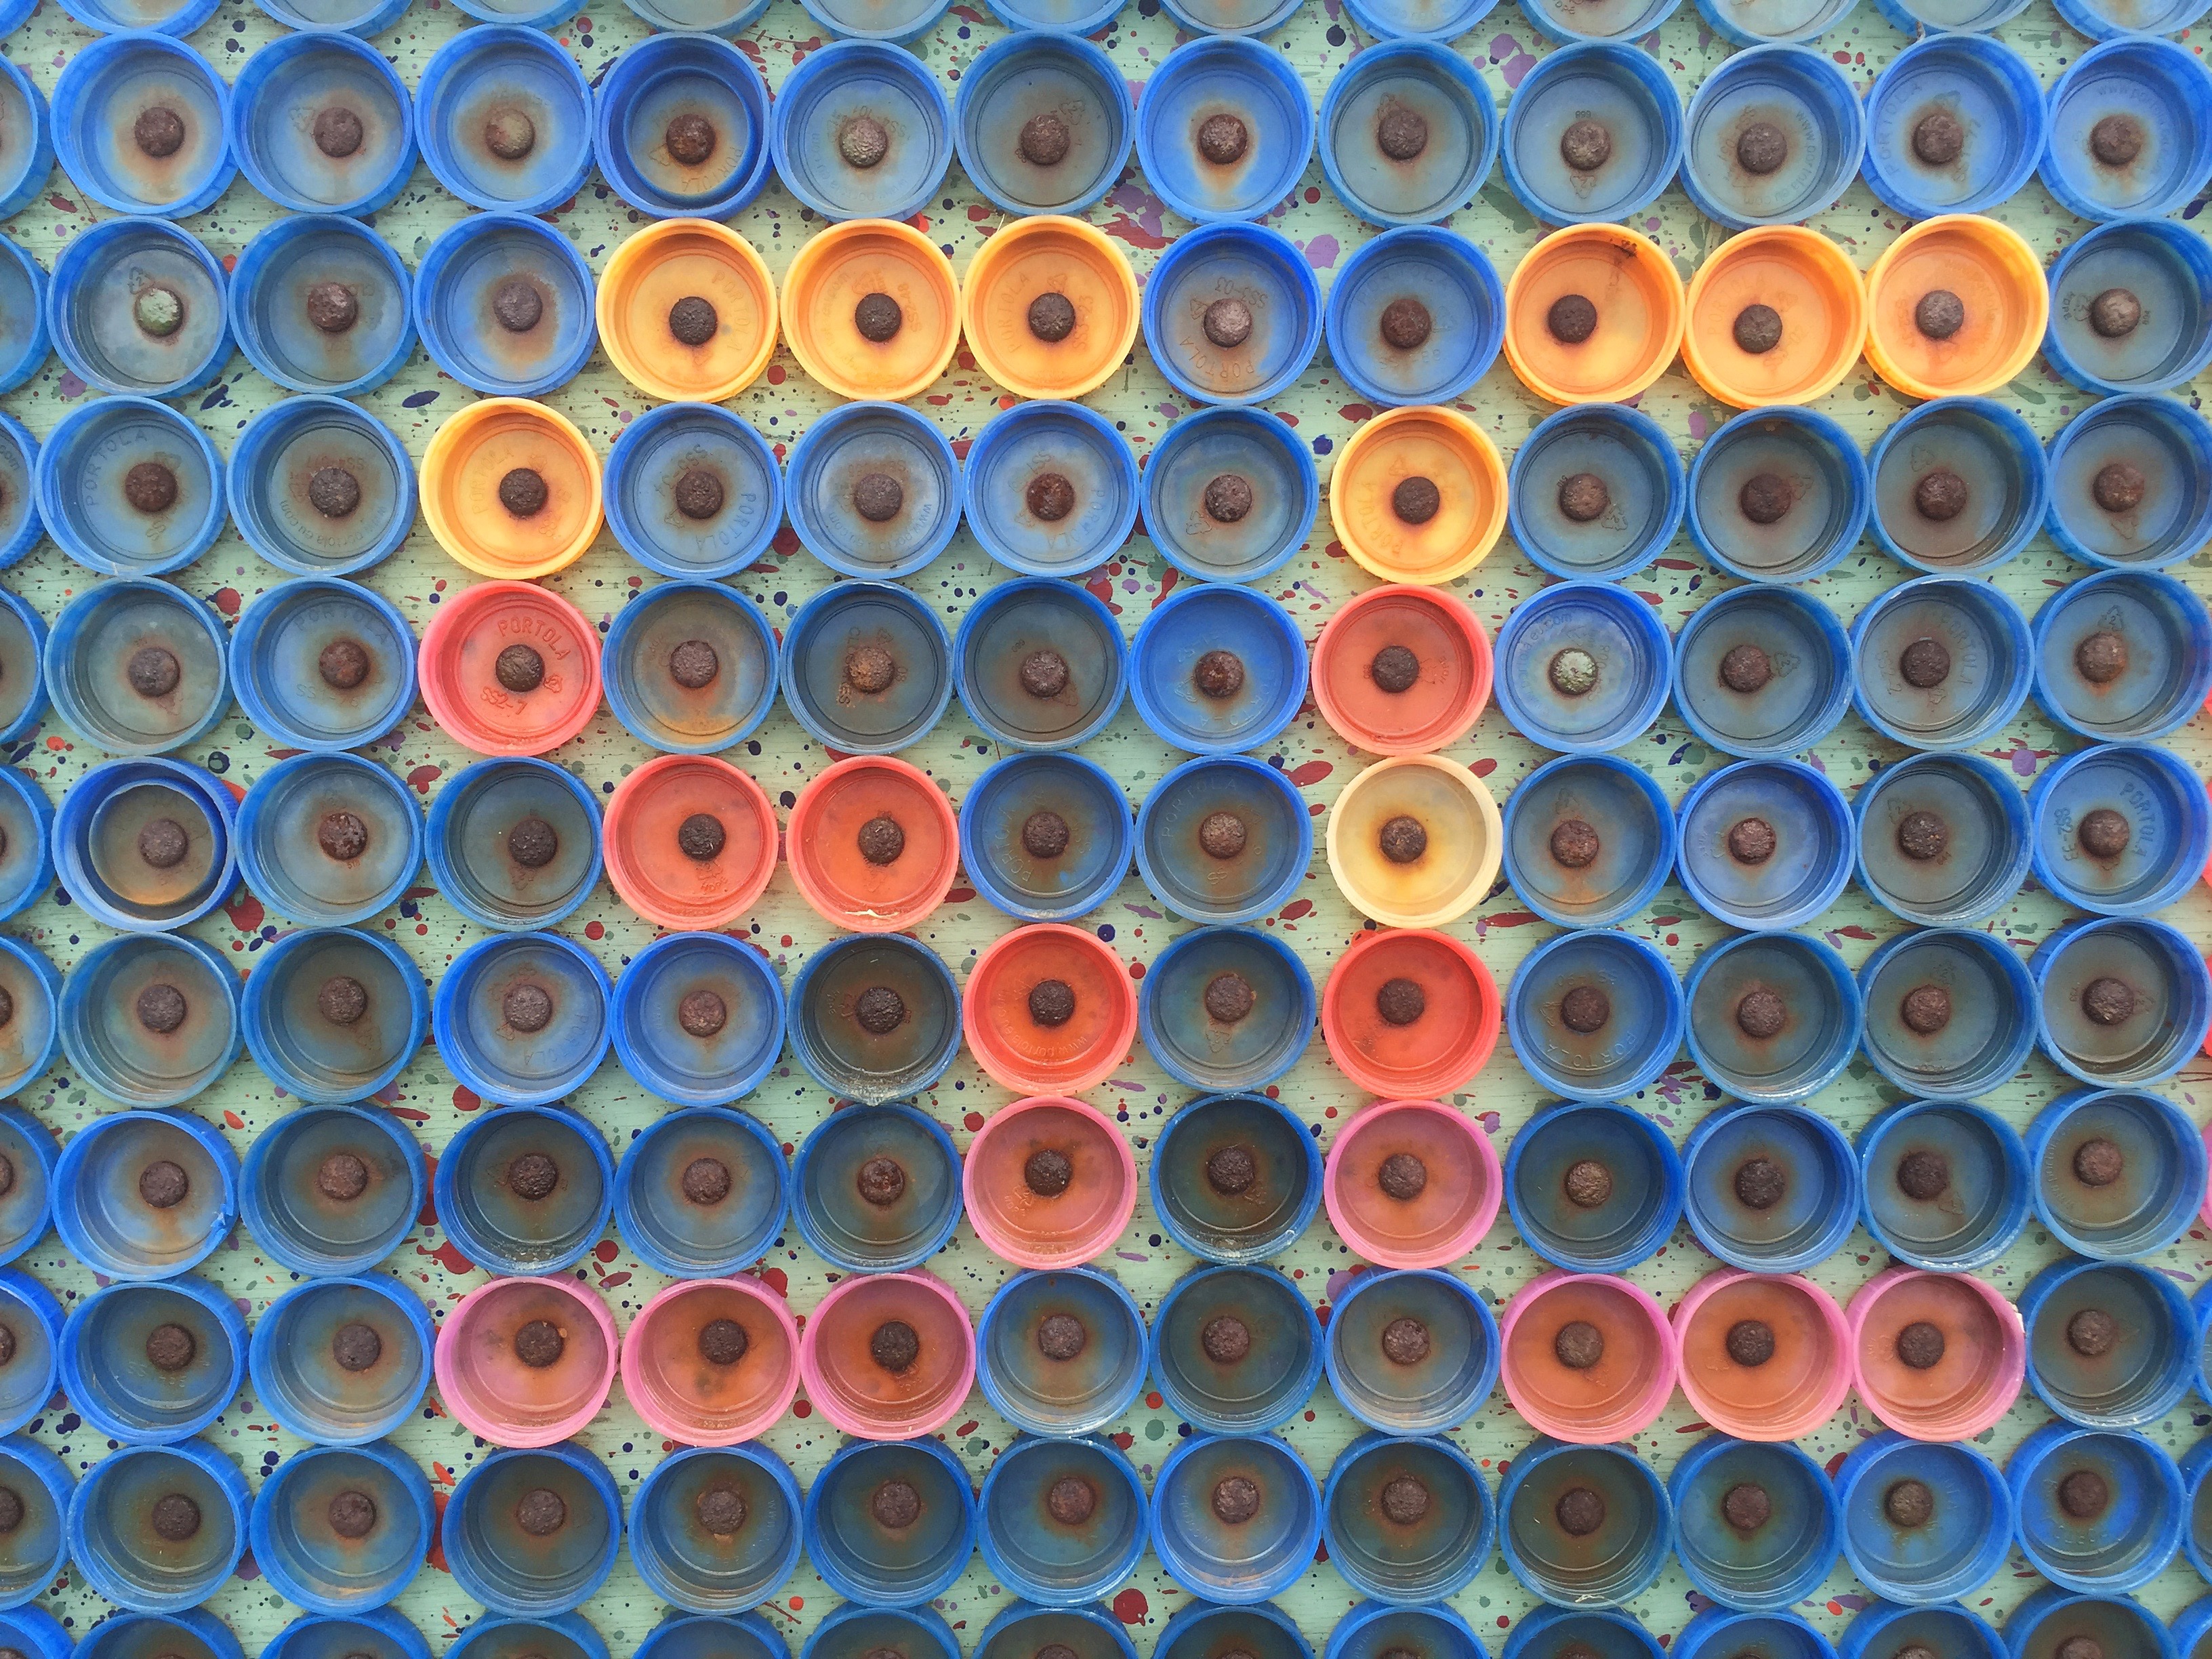
pattern, line, color, circle, art, shape